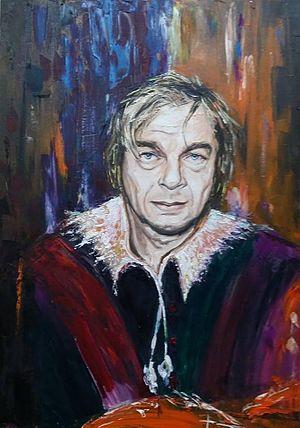
Nichita Stănescu est un écrivain roumain.